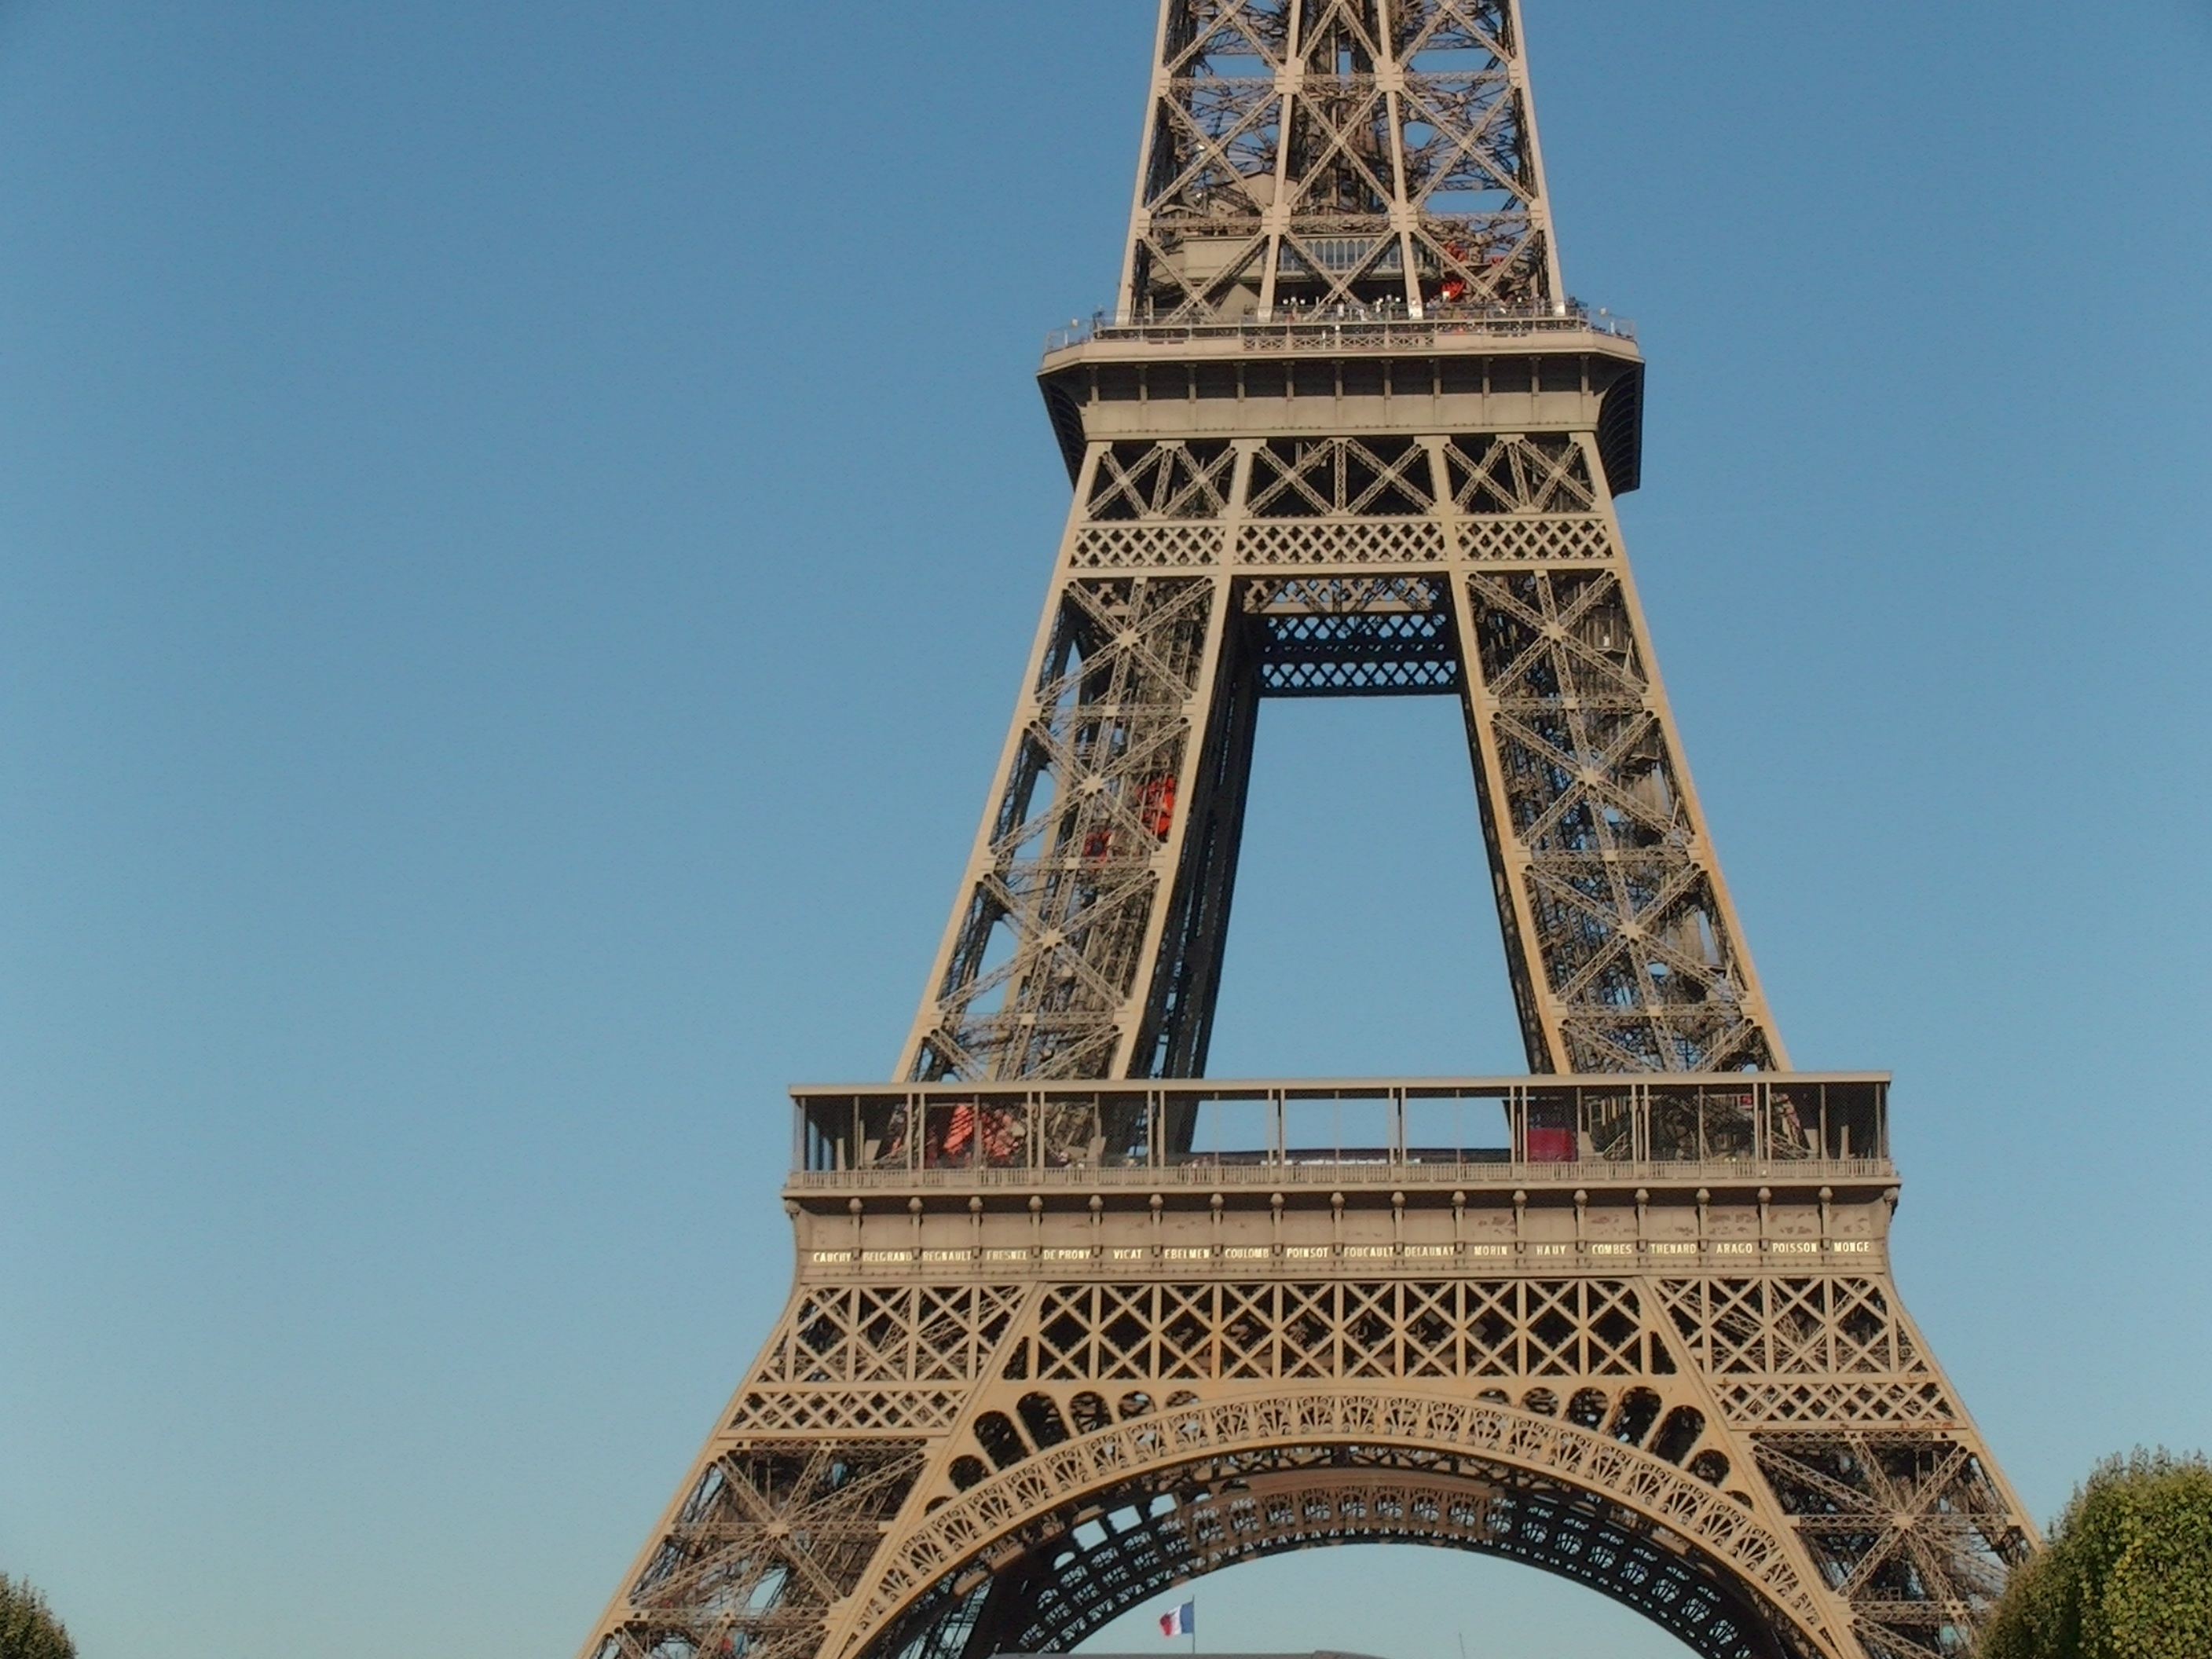
architecture, building, paris, monument, france, tower, landmark, clock tower, bell tower, spire, steeple, the centre of